Hanna's War

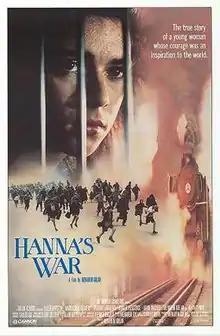
VHS cover

Hanna's War is a 1988 war film co-written and directed by Menahem Golan. The film is based on "The Diaries of Hanna Senesh" and the biographical novel "A Great Wind Cometh" by Yoel Palgi. It is a biopic detailing the true story of Hannah Szenes.